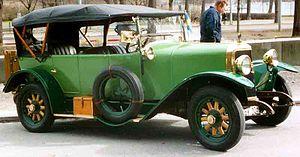
Le terme conduite intérieure définit la place du chauffeur ou conducteur, situé à l'intérieur de l'habitacle par opposition au coupé chauffeur historique, où le conducteur se trouvait à l'extérieur.
Une torpédo est une automobile décapotable. Il s'agit d'un double phaéton avec des portières avant et un pare-brise apparu vers 1910.